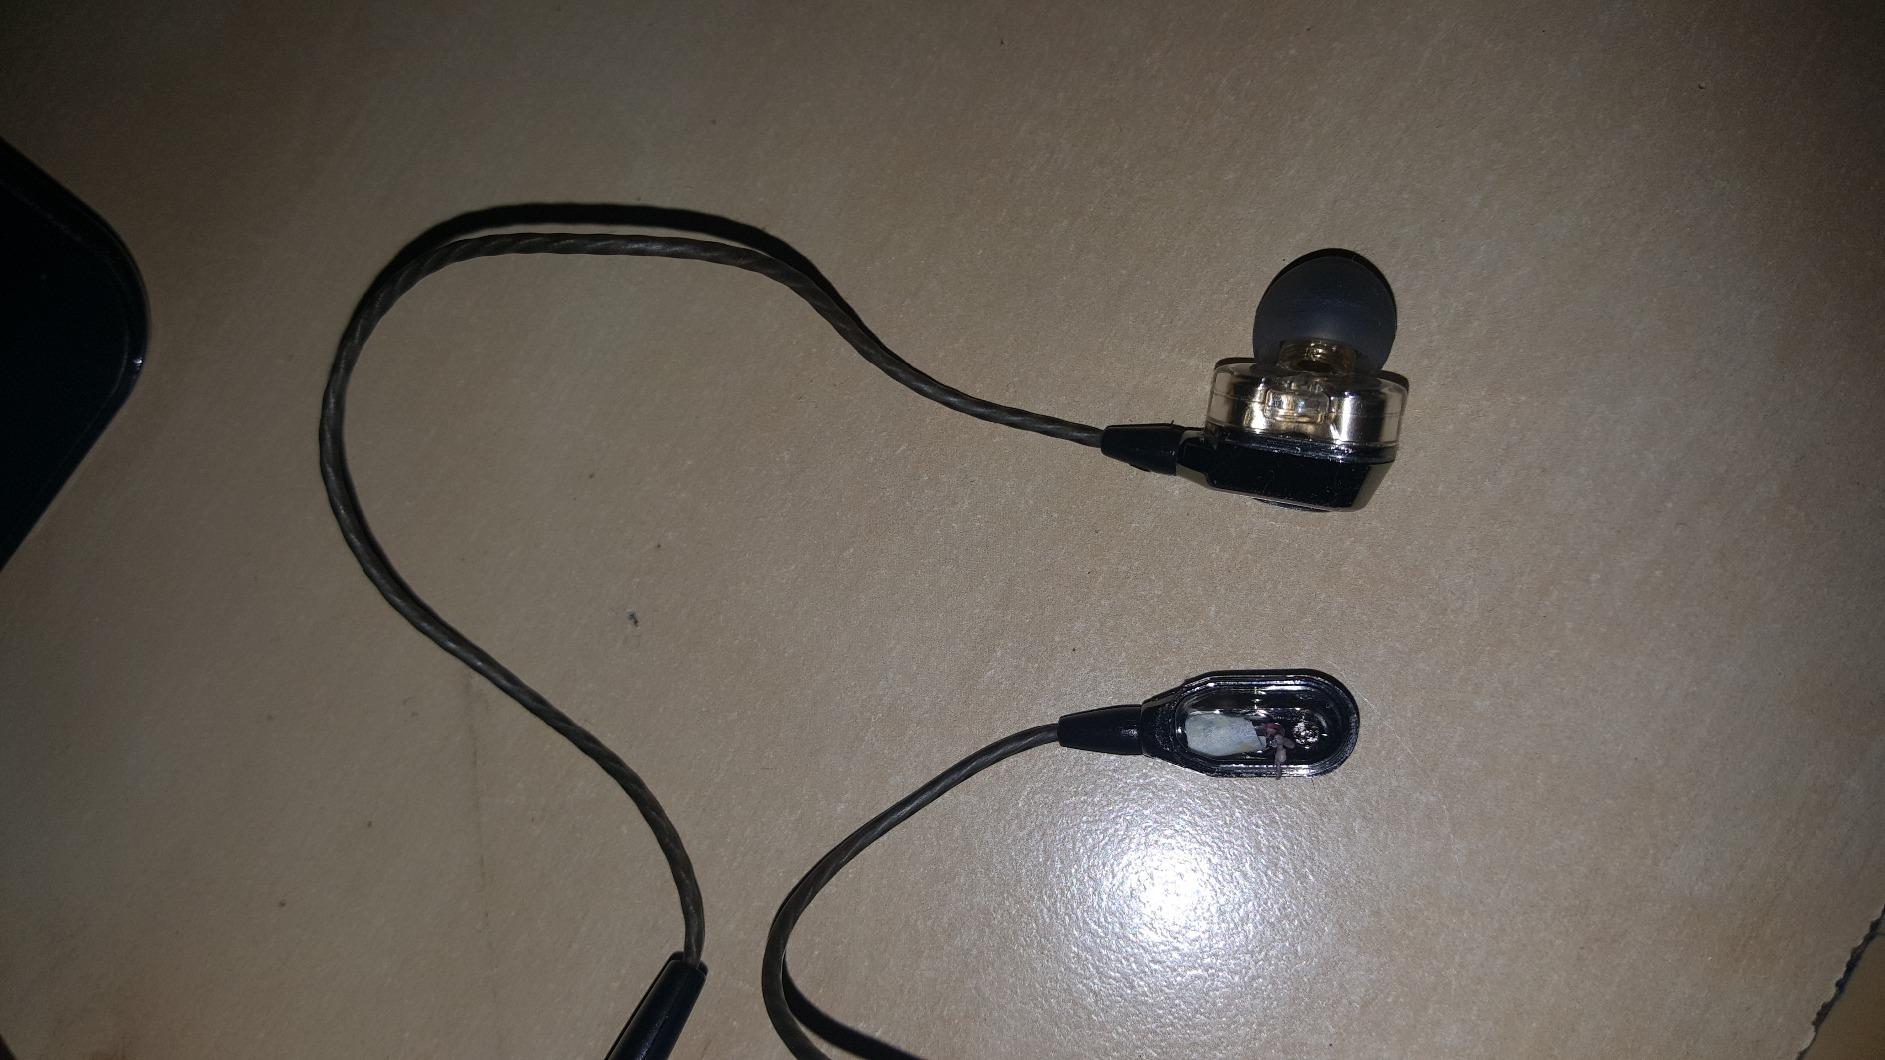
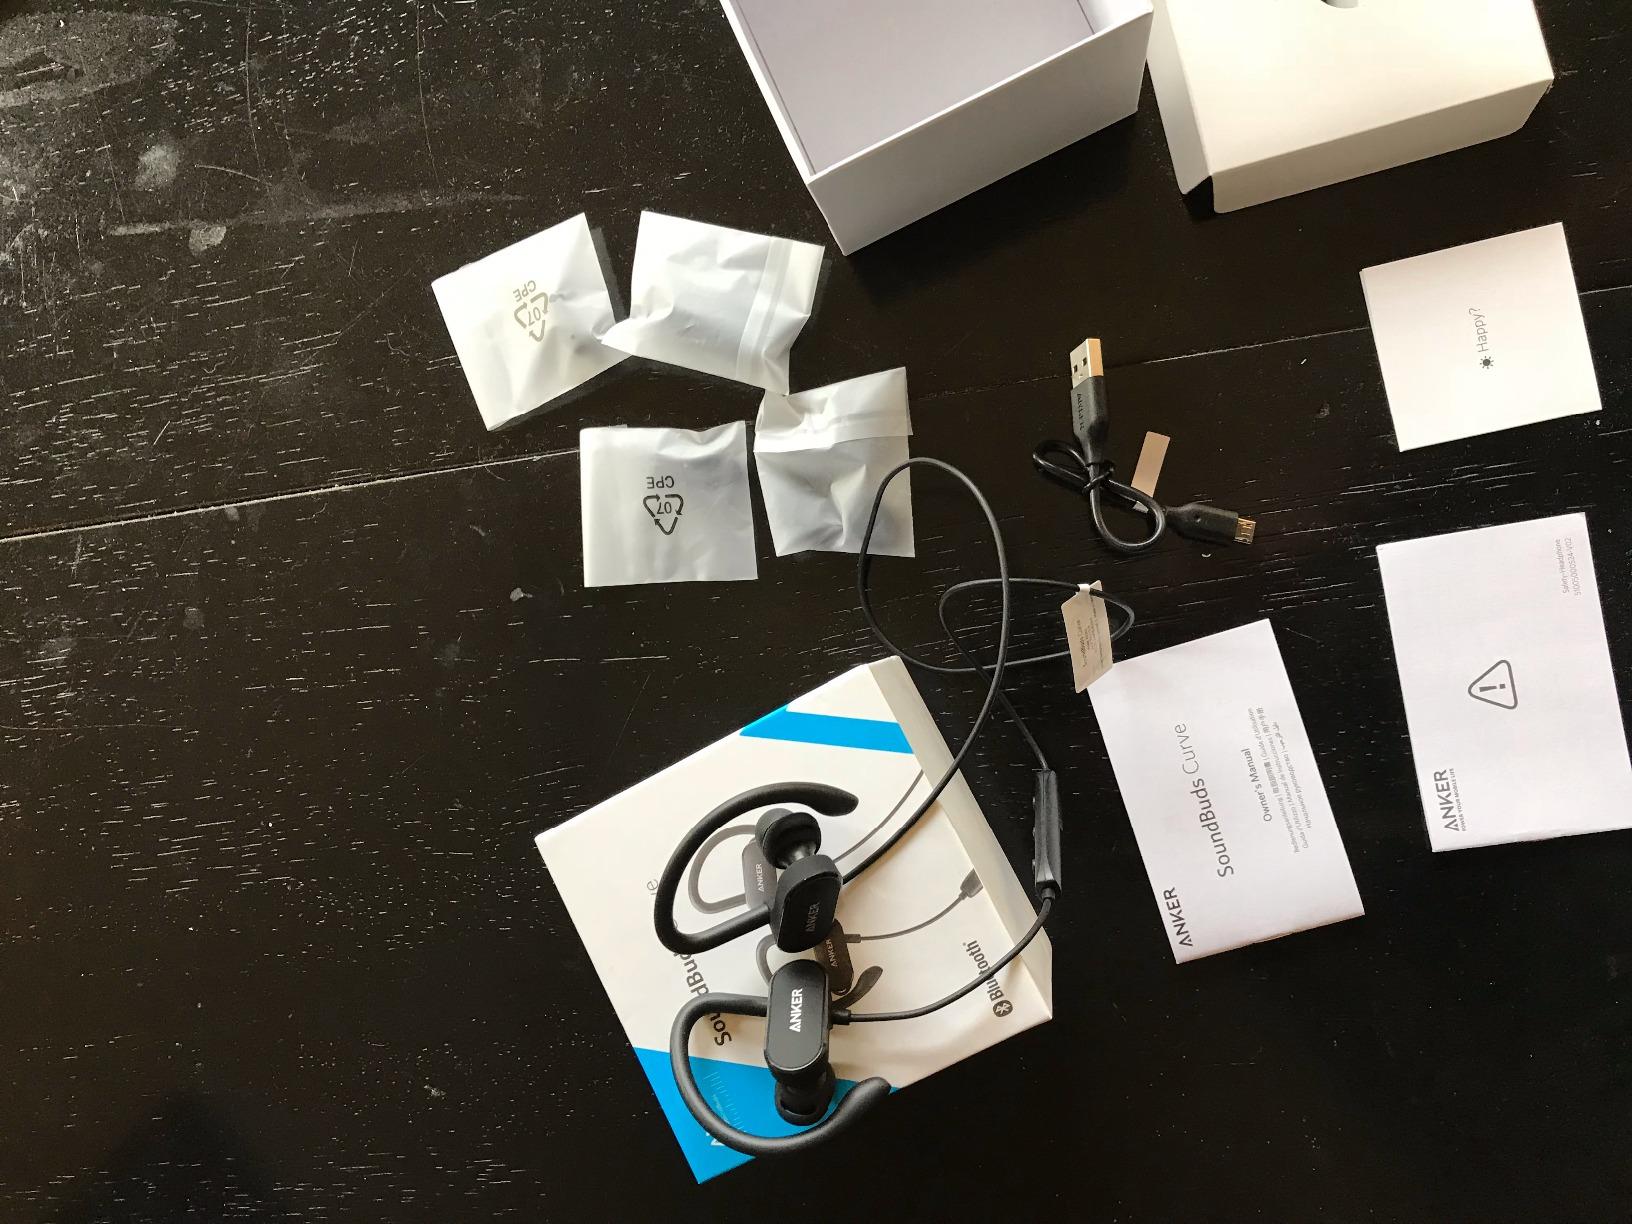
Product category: headphones
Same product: no